Bardney railway station

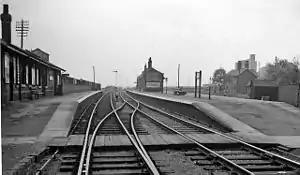
The station in 1961

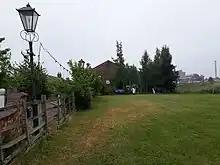

Bardney railway station was a station in Bardney, Lincolnshire. North of the station the line split in two with one branch going to Lincoln and the other to Louth.